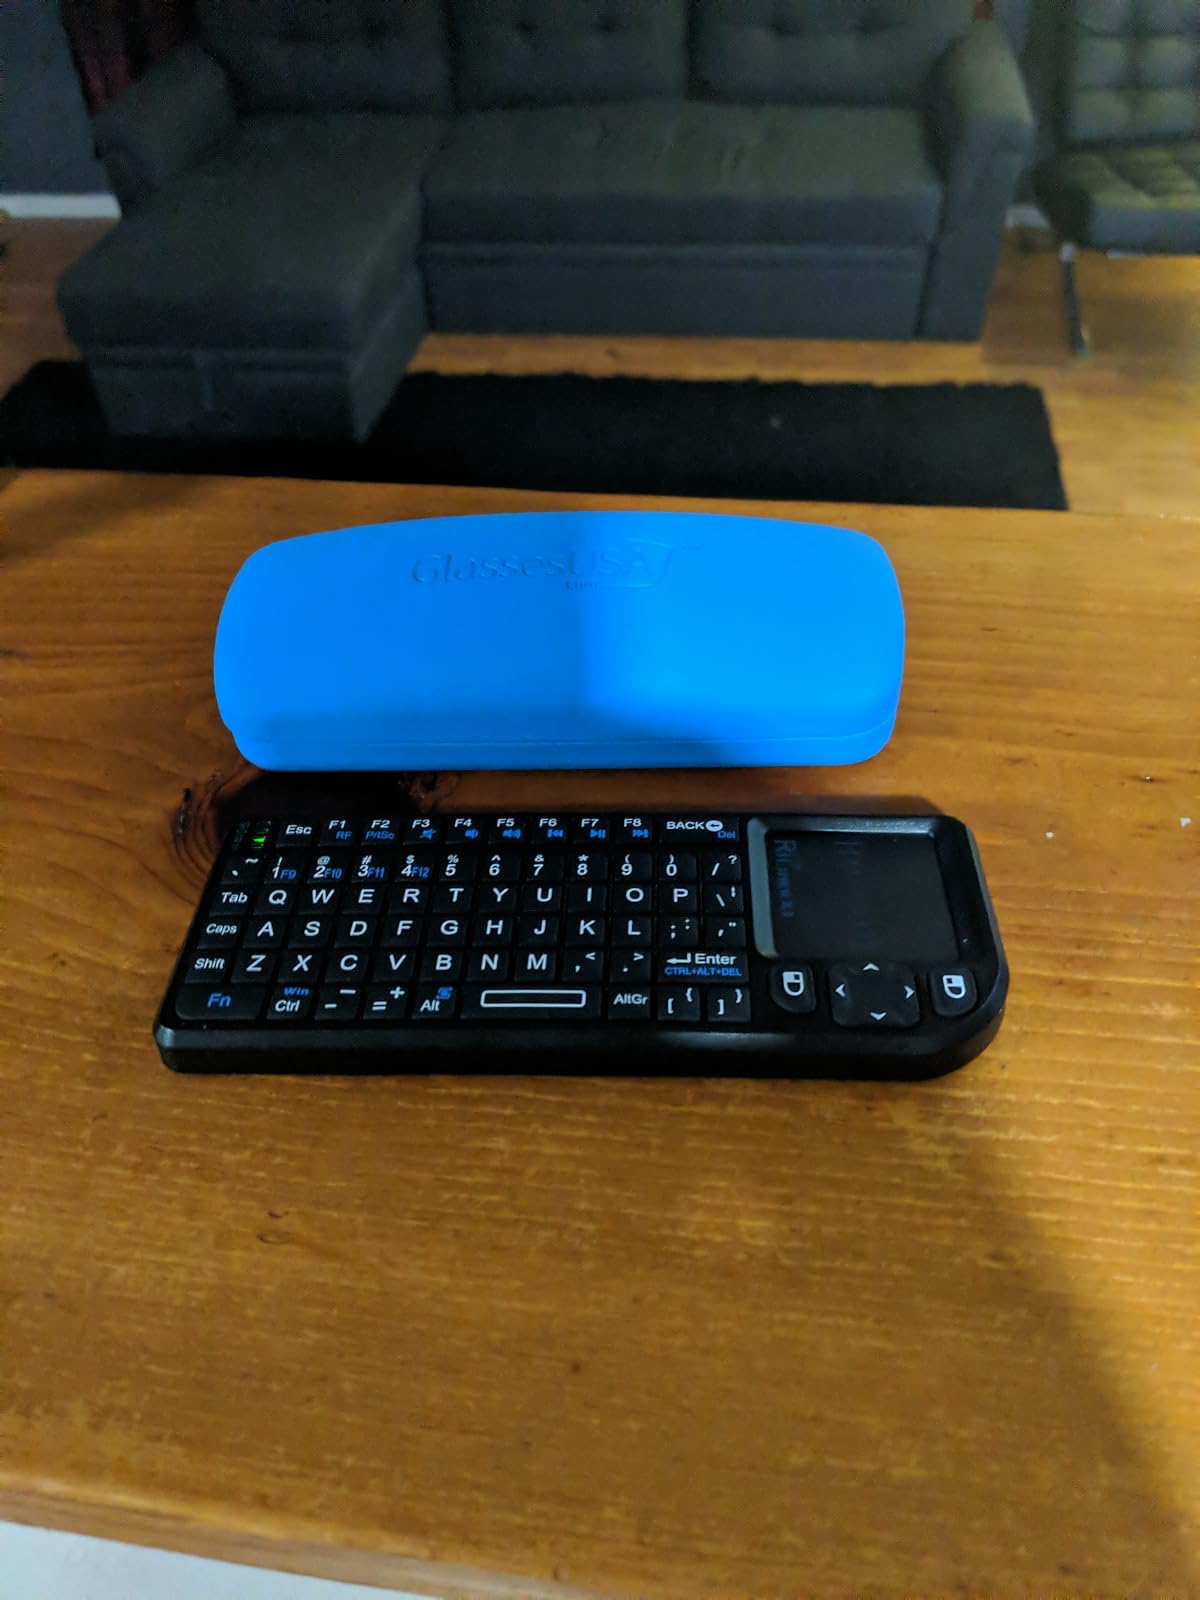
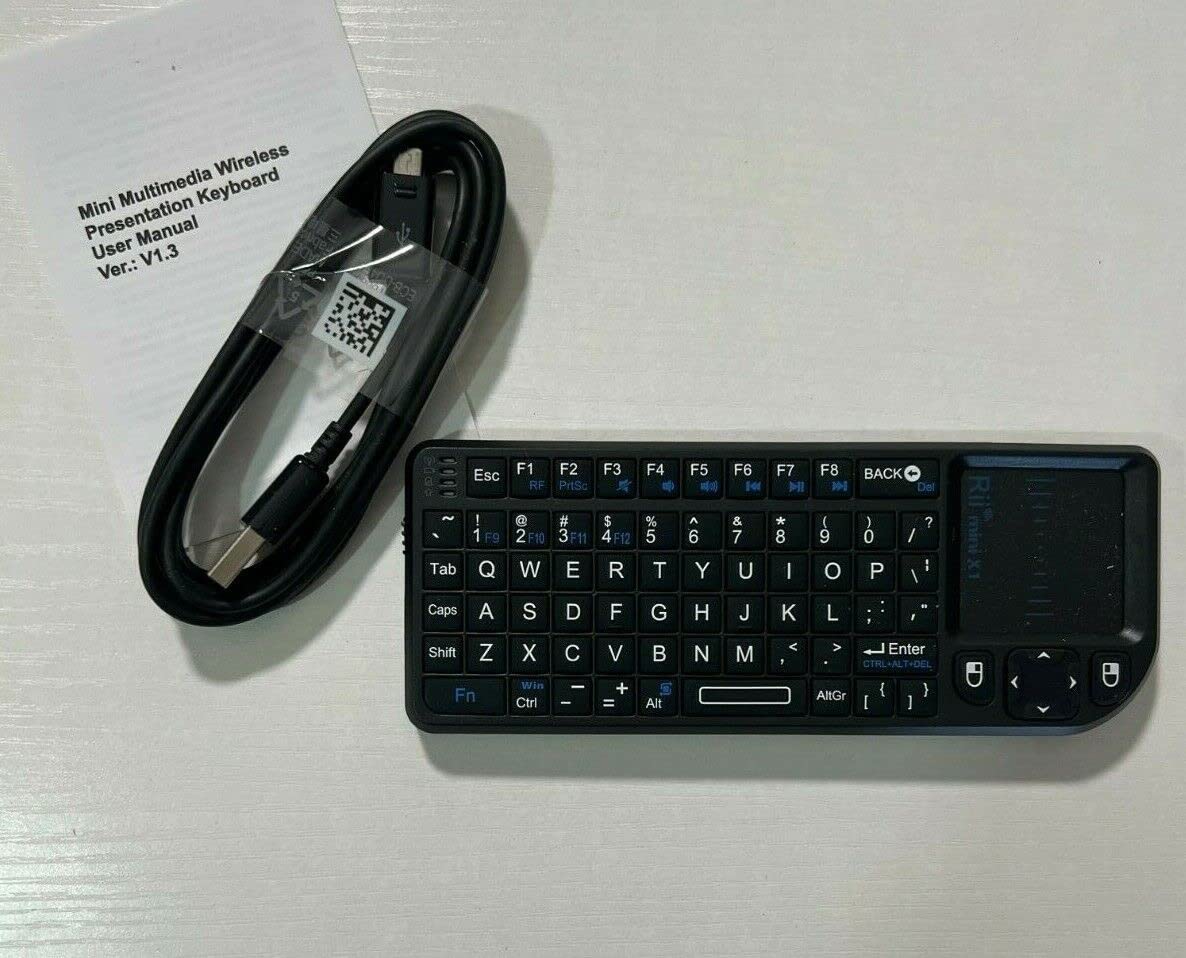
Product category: keyboard
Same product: yes